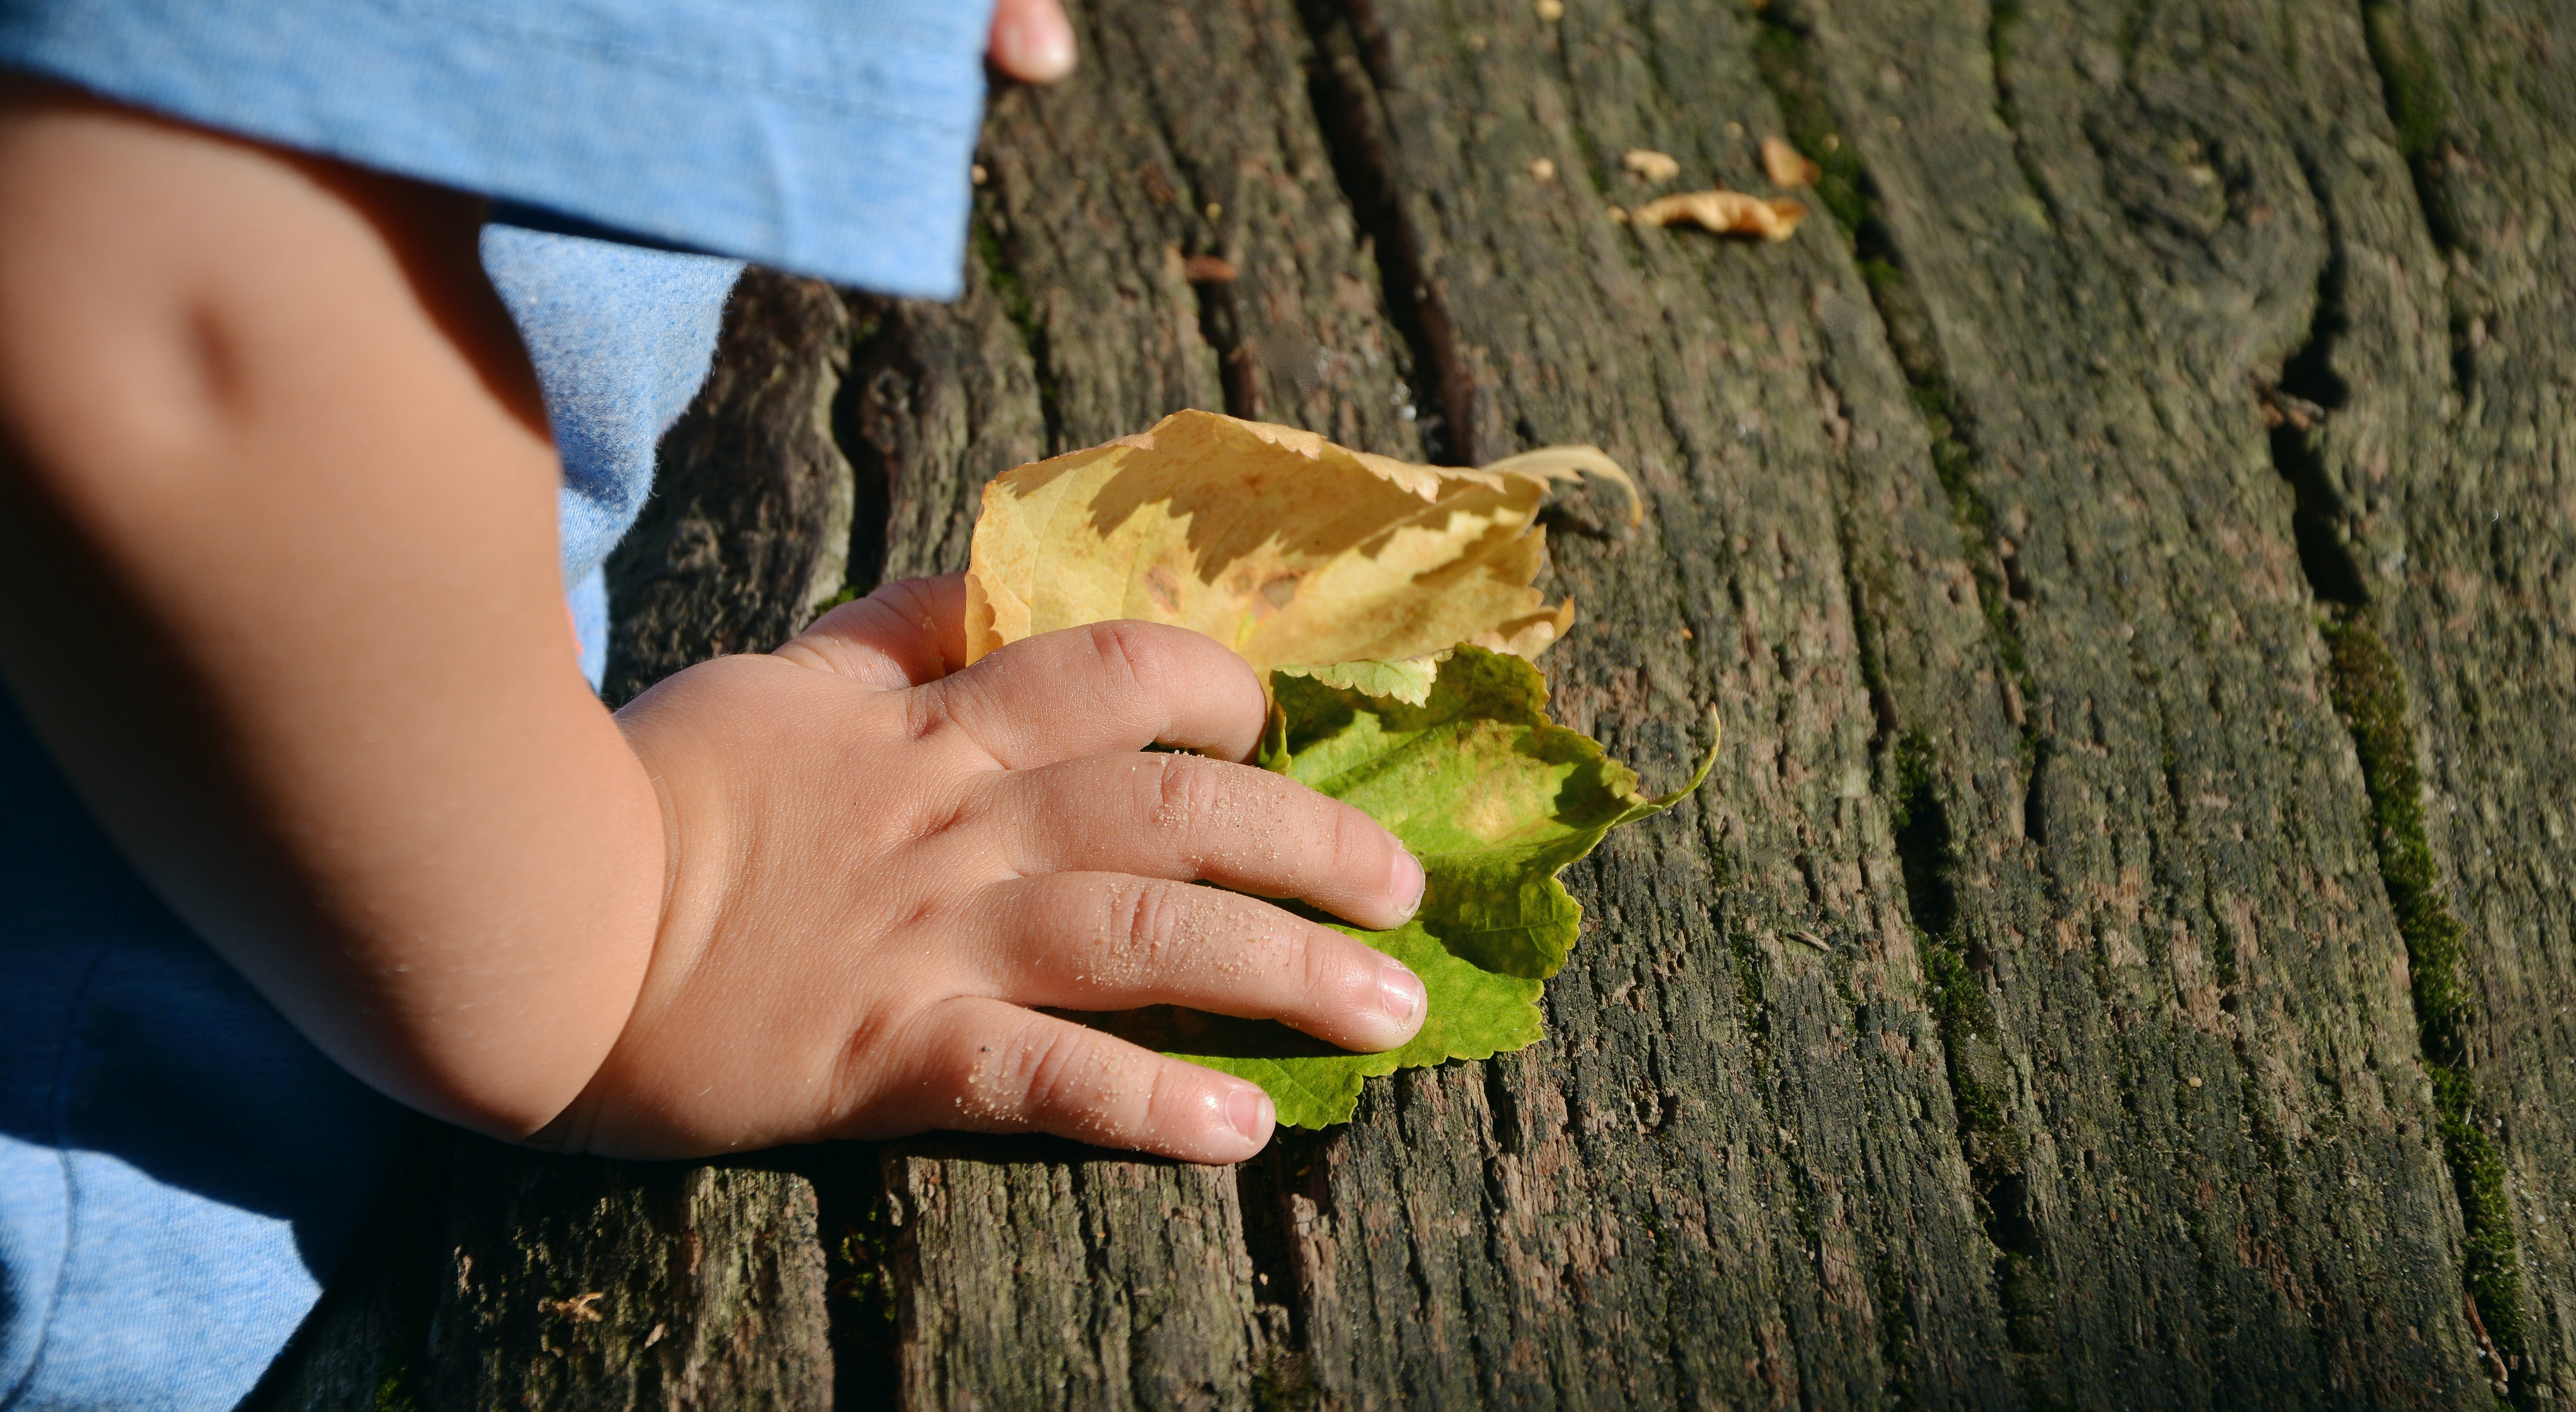
hand, tree, nature, plant, wood, leaf, flower, green, autumn, soil, child, wood plank, leaves, feel, access, fall foliage, fall leaves, child's hand, experience nature, nature education, sense